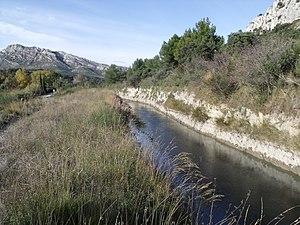
Eyguières est une commune française, située dans le département des Bouches-du-Rhône en région Provence-Alpes-Côte d'Azur. Elle se situe sur le piémont sud du massif des Alpilles.